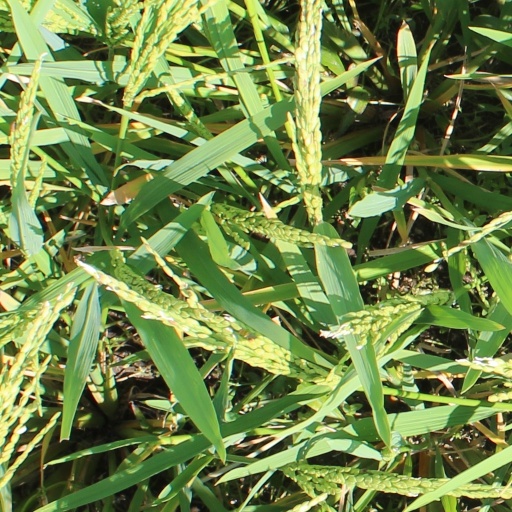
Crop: rice